Paestum

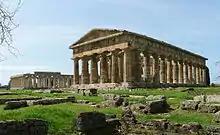
Paestum contains three of the best-preserved ancient Greek temples in the world, including the two Hera Temples shown above.

Paestum was a major ancient Greek city on the coast of the Tyrrhenian Sea, in Magna Graecia. The ruins of Paestum are famous for their three ancient Greek temples in the Doric order dating from about 550 to 450 BCE that are in an excellent state of preservation. The city walls and amphitheatre are largely intact, and the bottom of the walls of many other structures remain, as well as paved roads. The site is open to the public, and there is a modern national museum within it, which also contains the finds from the associated Greek site of Foce del Sele.